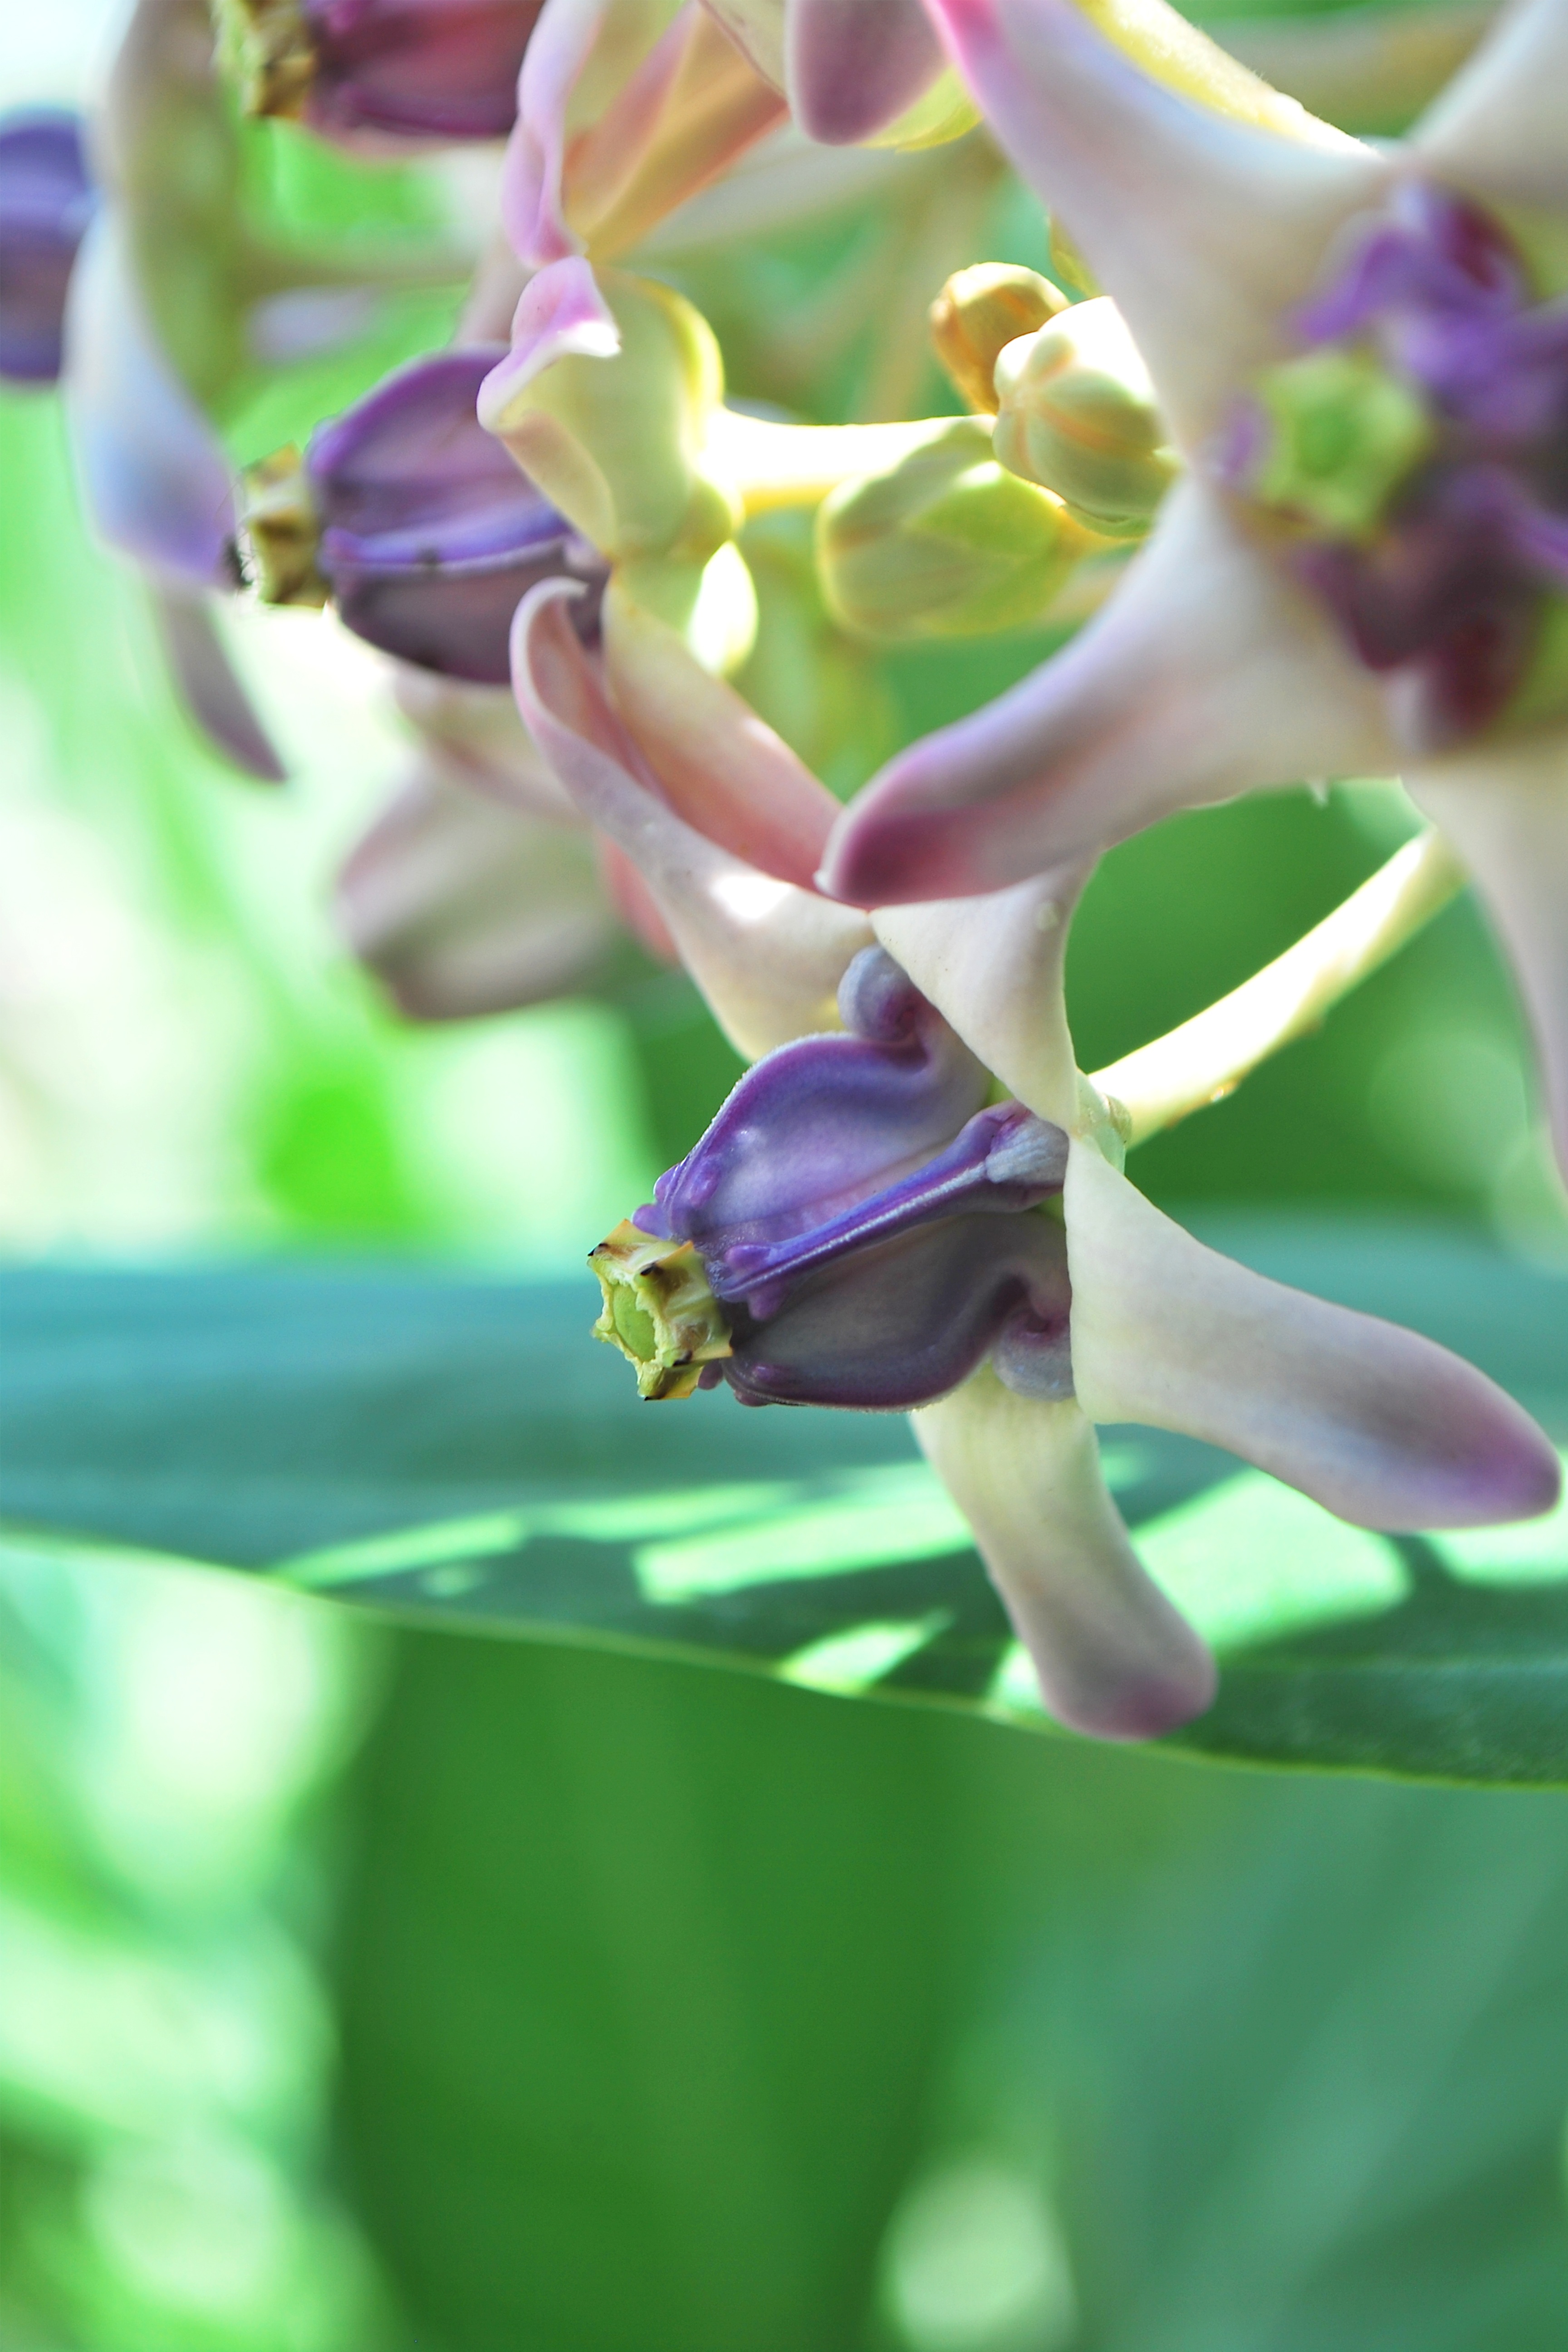
nature, blossom, plant, photography, leaf, flower, petal, green, insect, botany, flora, invertebrate, wildflower, flowers, close up, bee, dot, macro photography, white flowers, flowering plant, dok rak, land plant, membrane winged insect